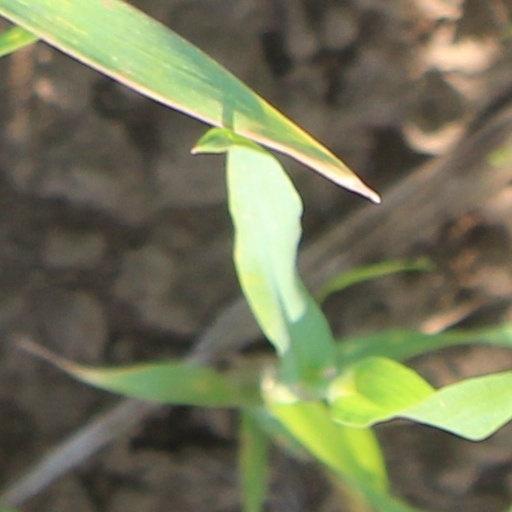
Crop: wheat